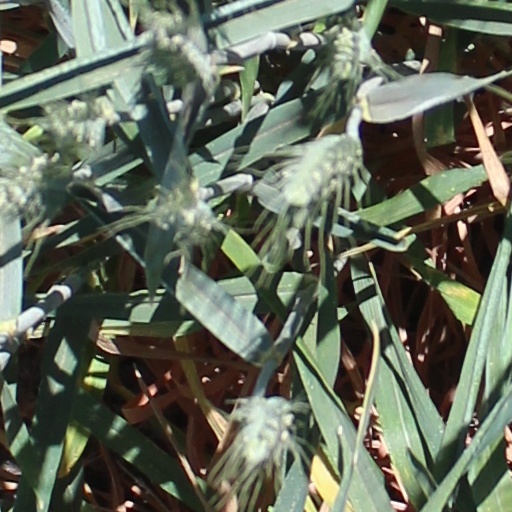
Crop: wheat